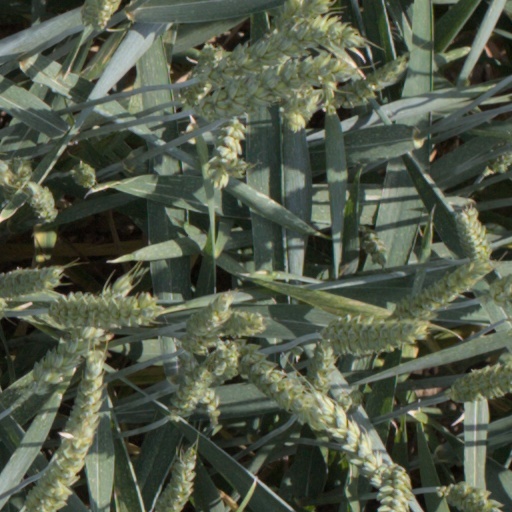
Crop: wheat